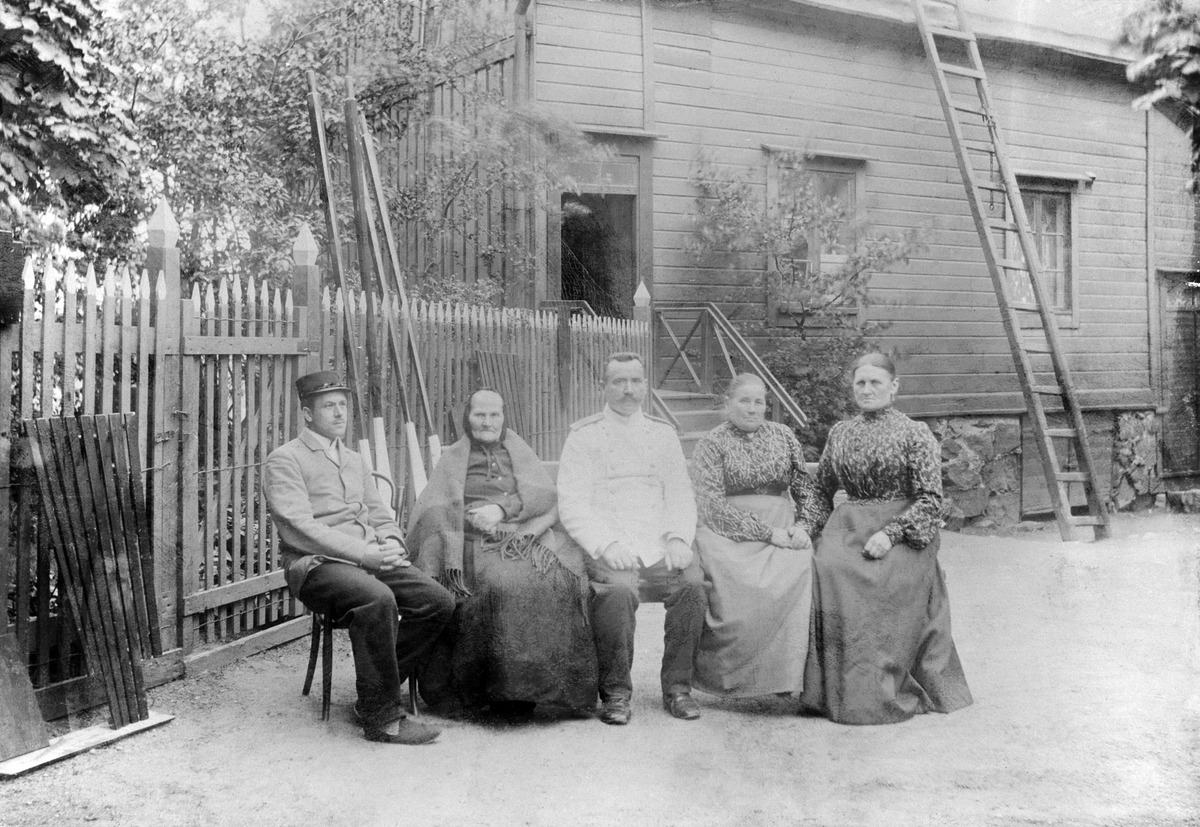
Leipurin leski Karolina Feodoroff perheineen Vuorimiehenkatu 23:n pihalla
sisällön kuvaus: Leipurin leski Karolina Feodoroff perheineen Vuorimiehenkatu 23:n pihalla. Karolina Feodoroffilla oli leipuriliike Kauppahallissa v. 1894-1917 (?). mustavalkoinen
Ajankohta: kuvausaika 1905
Paikka: Suomi, Uusimaa, Helsinki, Ullanlinna Helsinki, Vuorimiehenkatu 23
Aiheet: Feodoroff, Karolina, perheet, pihat, aidat, vaatteet naisten puvut